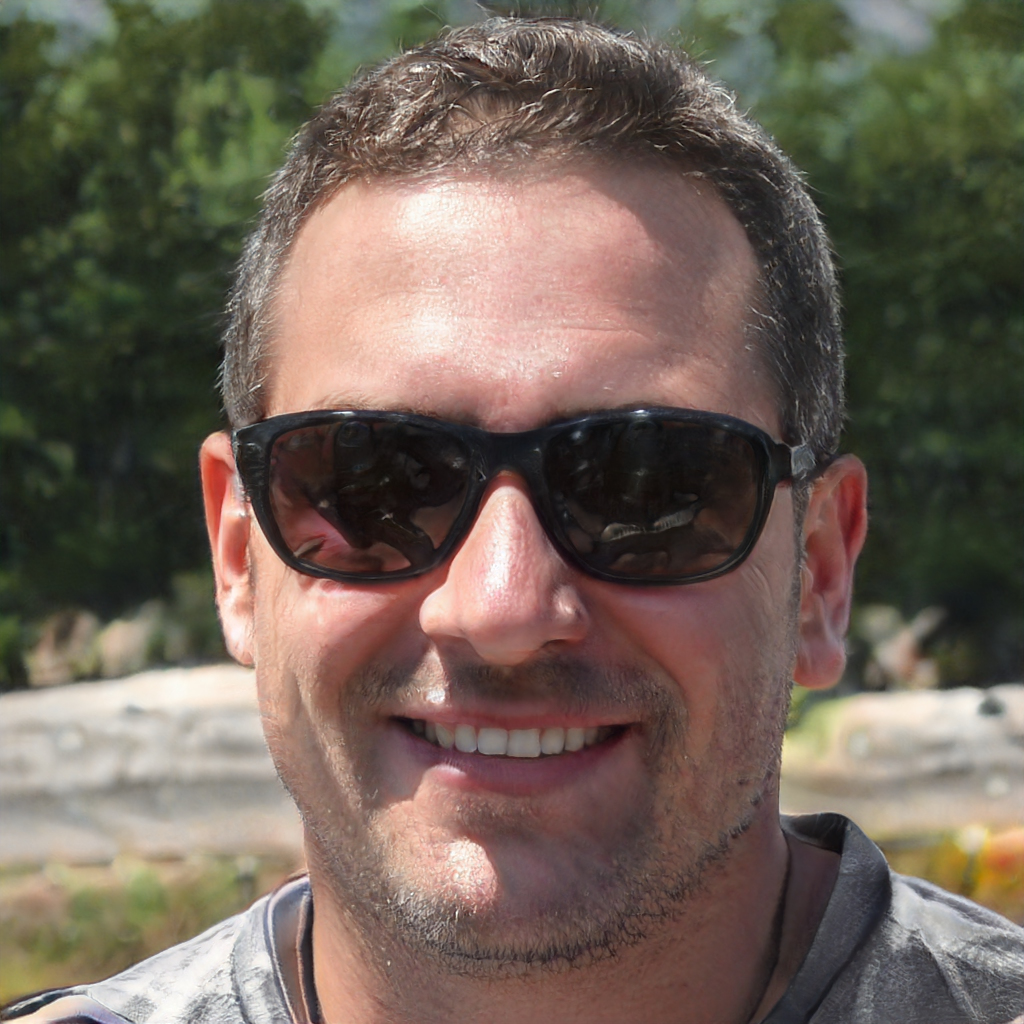
Gender: Male